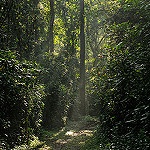
Label: forest